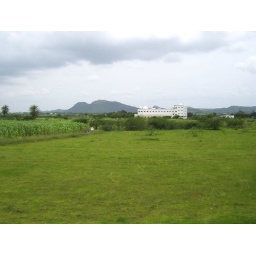
A building constructed in a grand style amidst the green fields